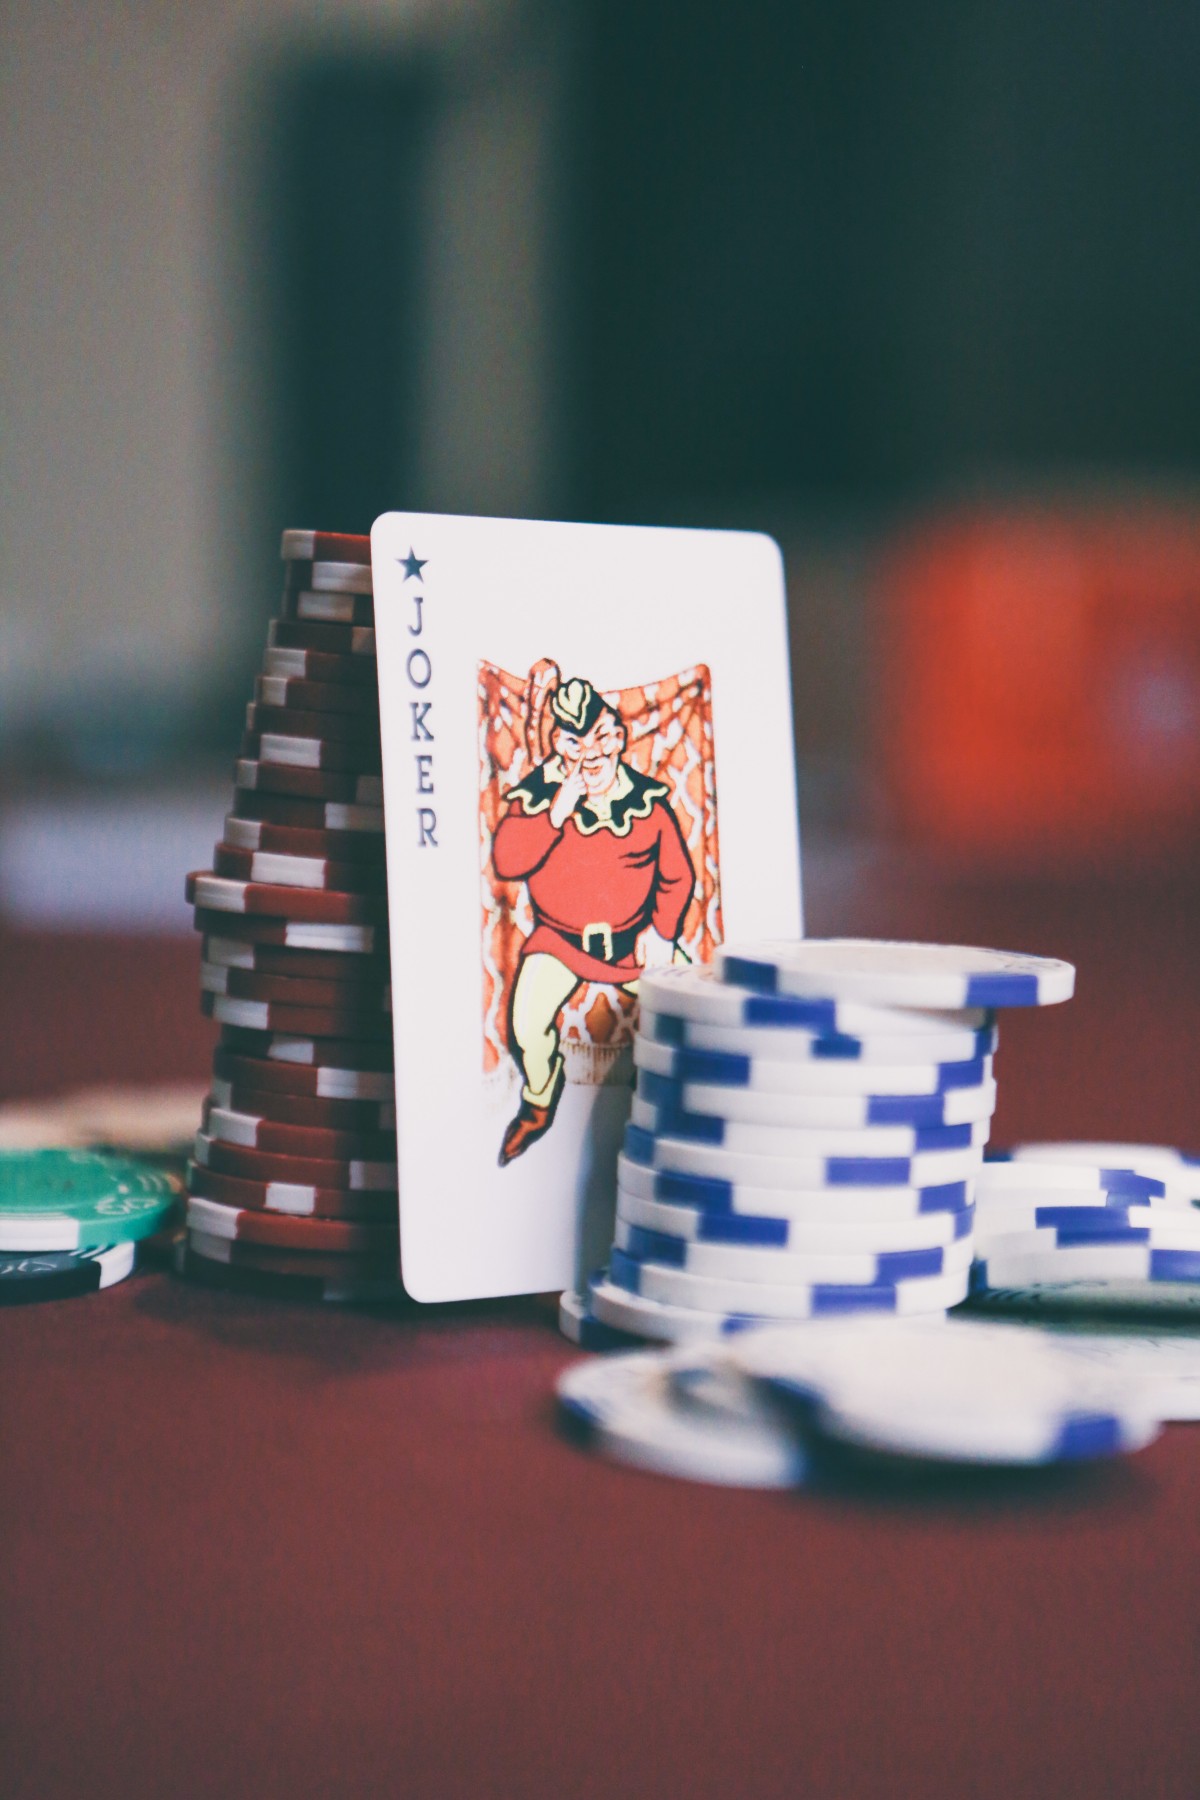
Tags: blue, gambling